Question: Please indicate a possible affordance area of the boxing_punching_bag that can be used for striking
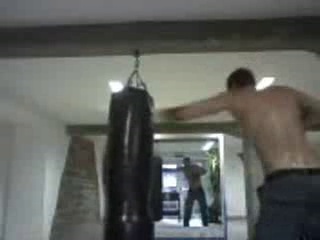
Answer: [101.5, 92, 155.5, 234]